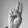
ASL letter: U